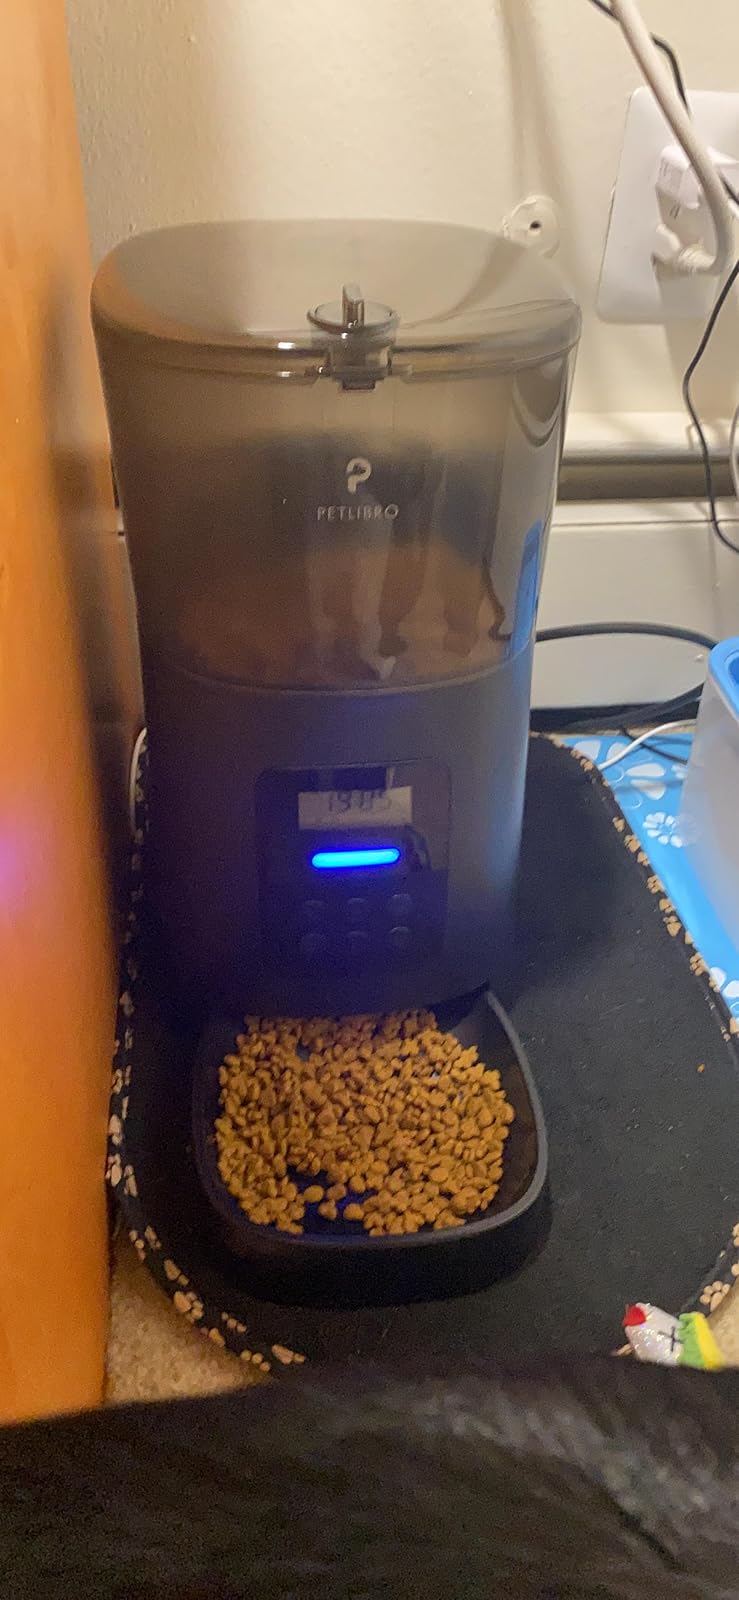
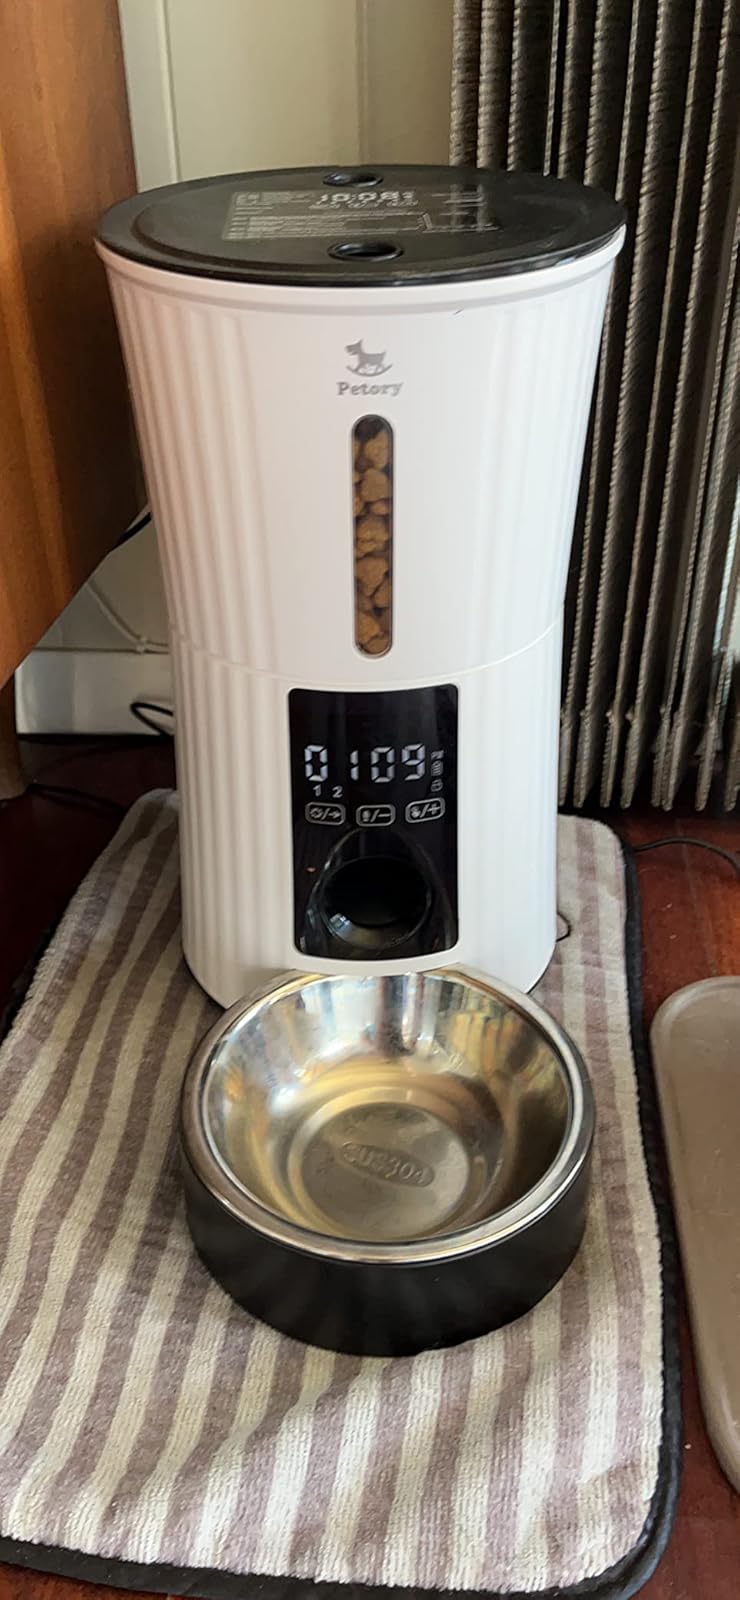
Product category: items_feeder
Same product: no